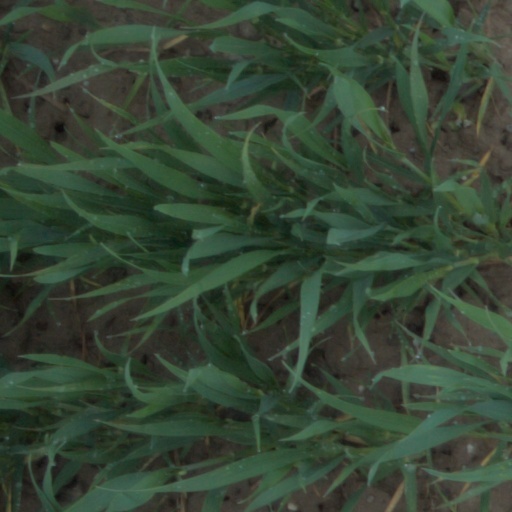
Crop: wheat